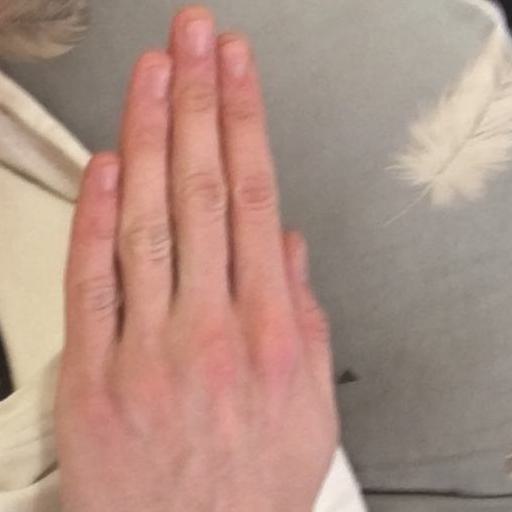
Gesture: stop_inverted